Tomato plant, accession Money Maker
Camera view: horizontal (90 deg, fisheye); turntable rotation: 300 degrees
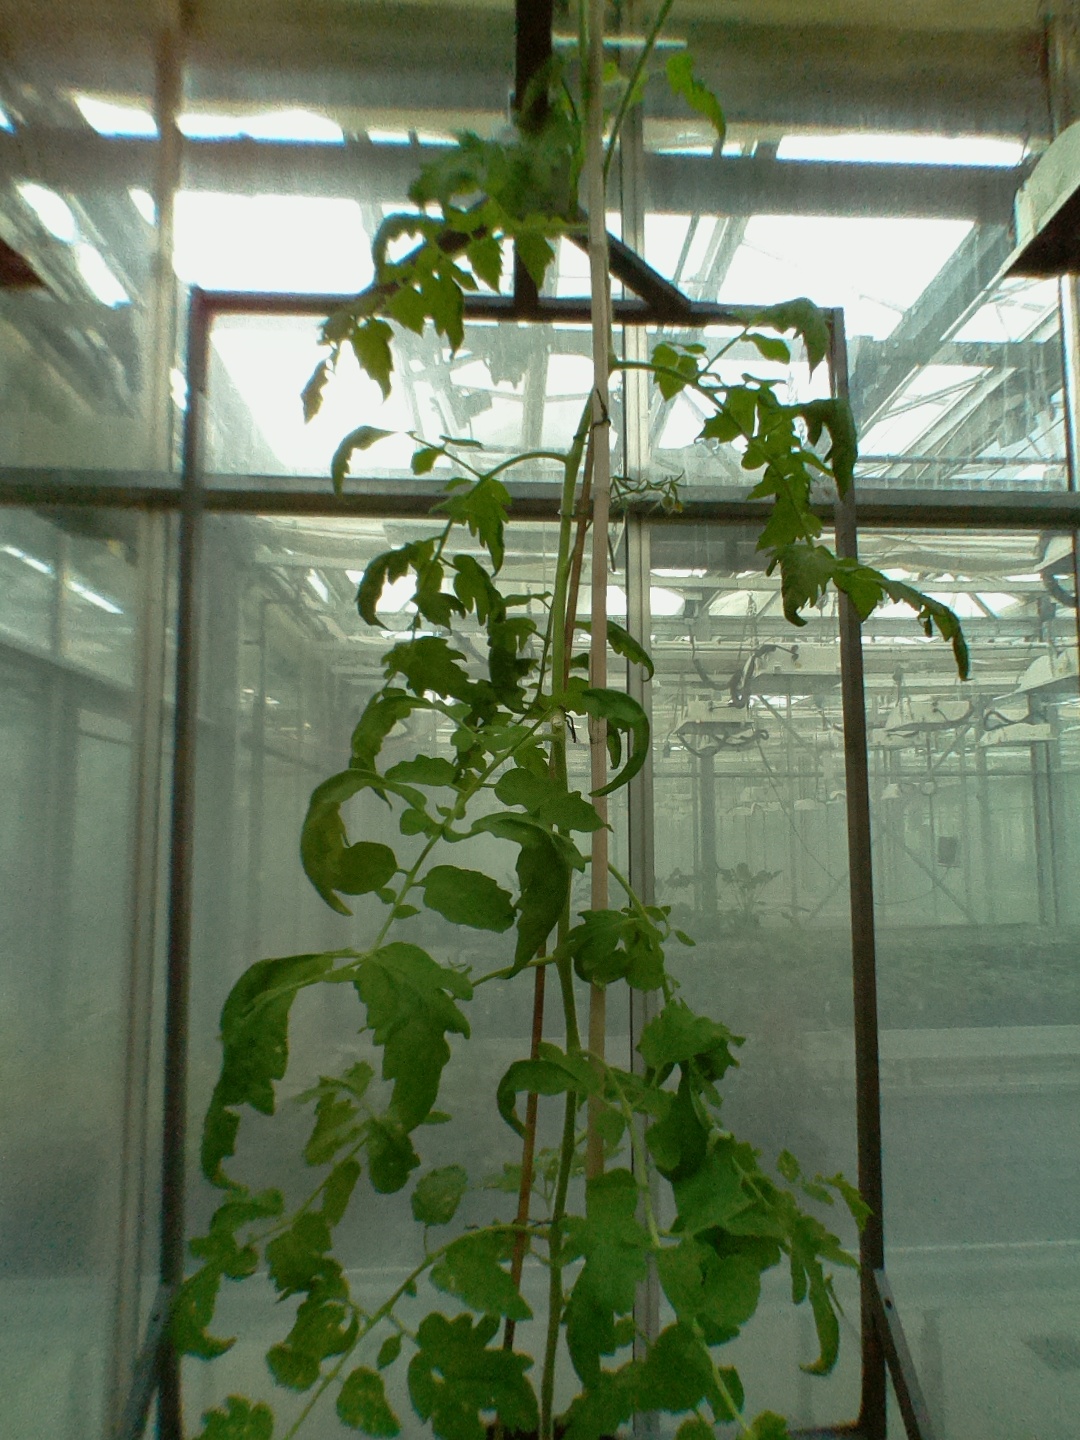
BBCH growth stage 70: Fruits at the main stem or branches visibles